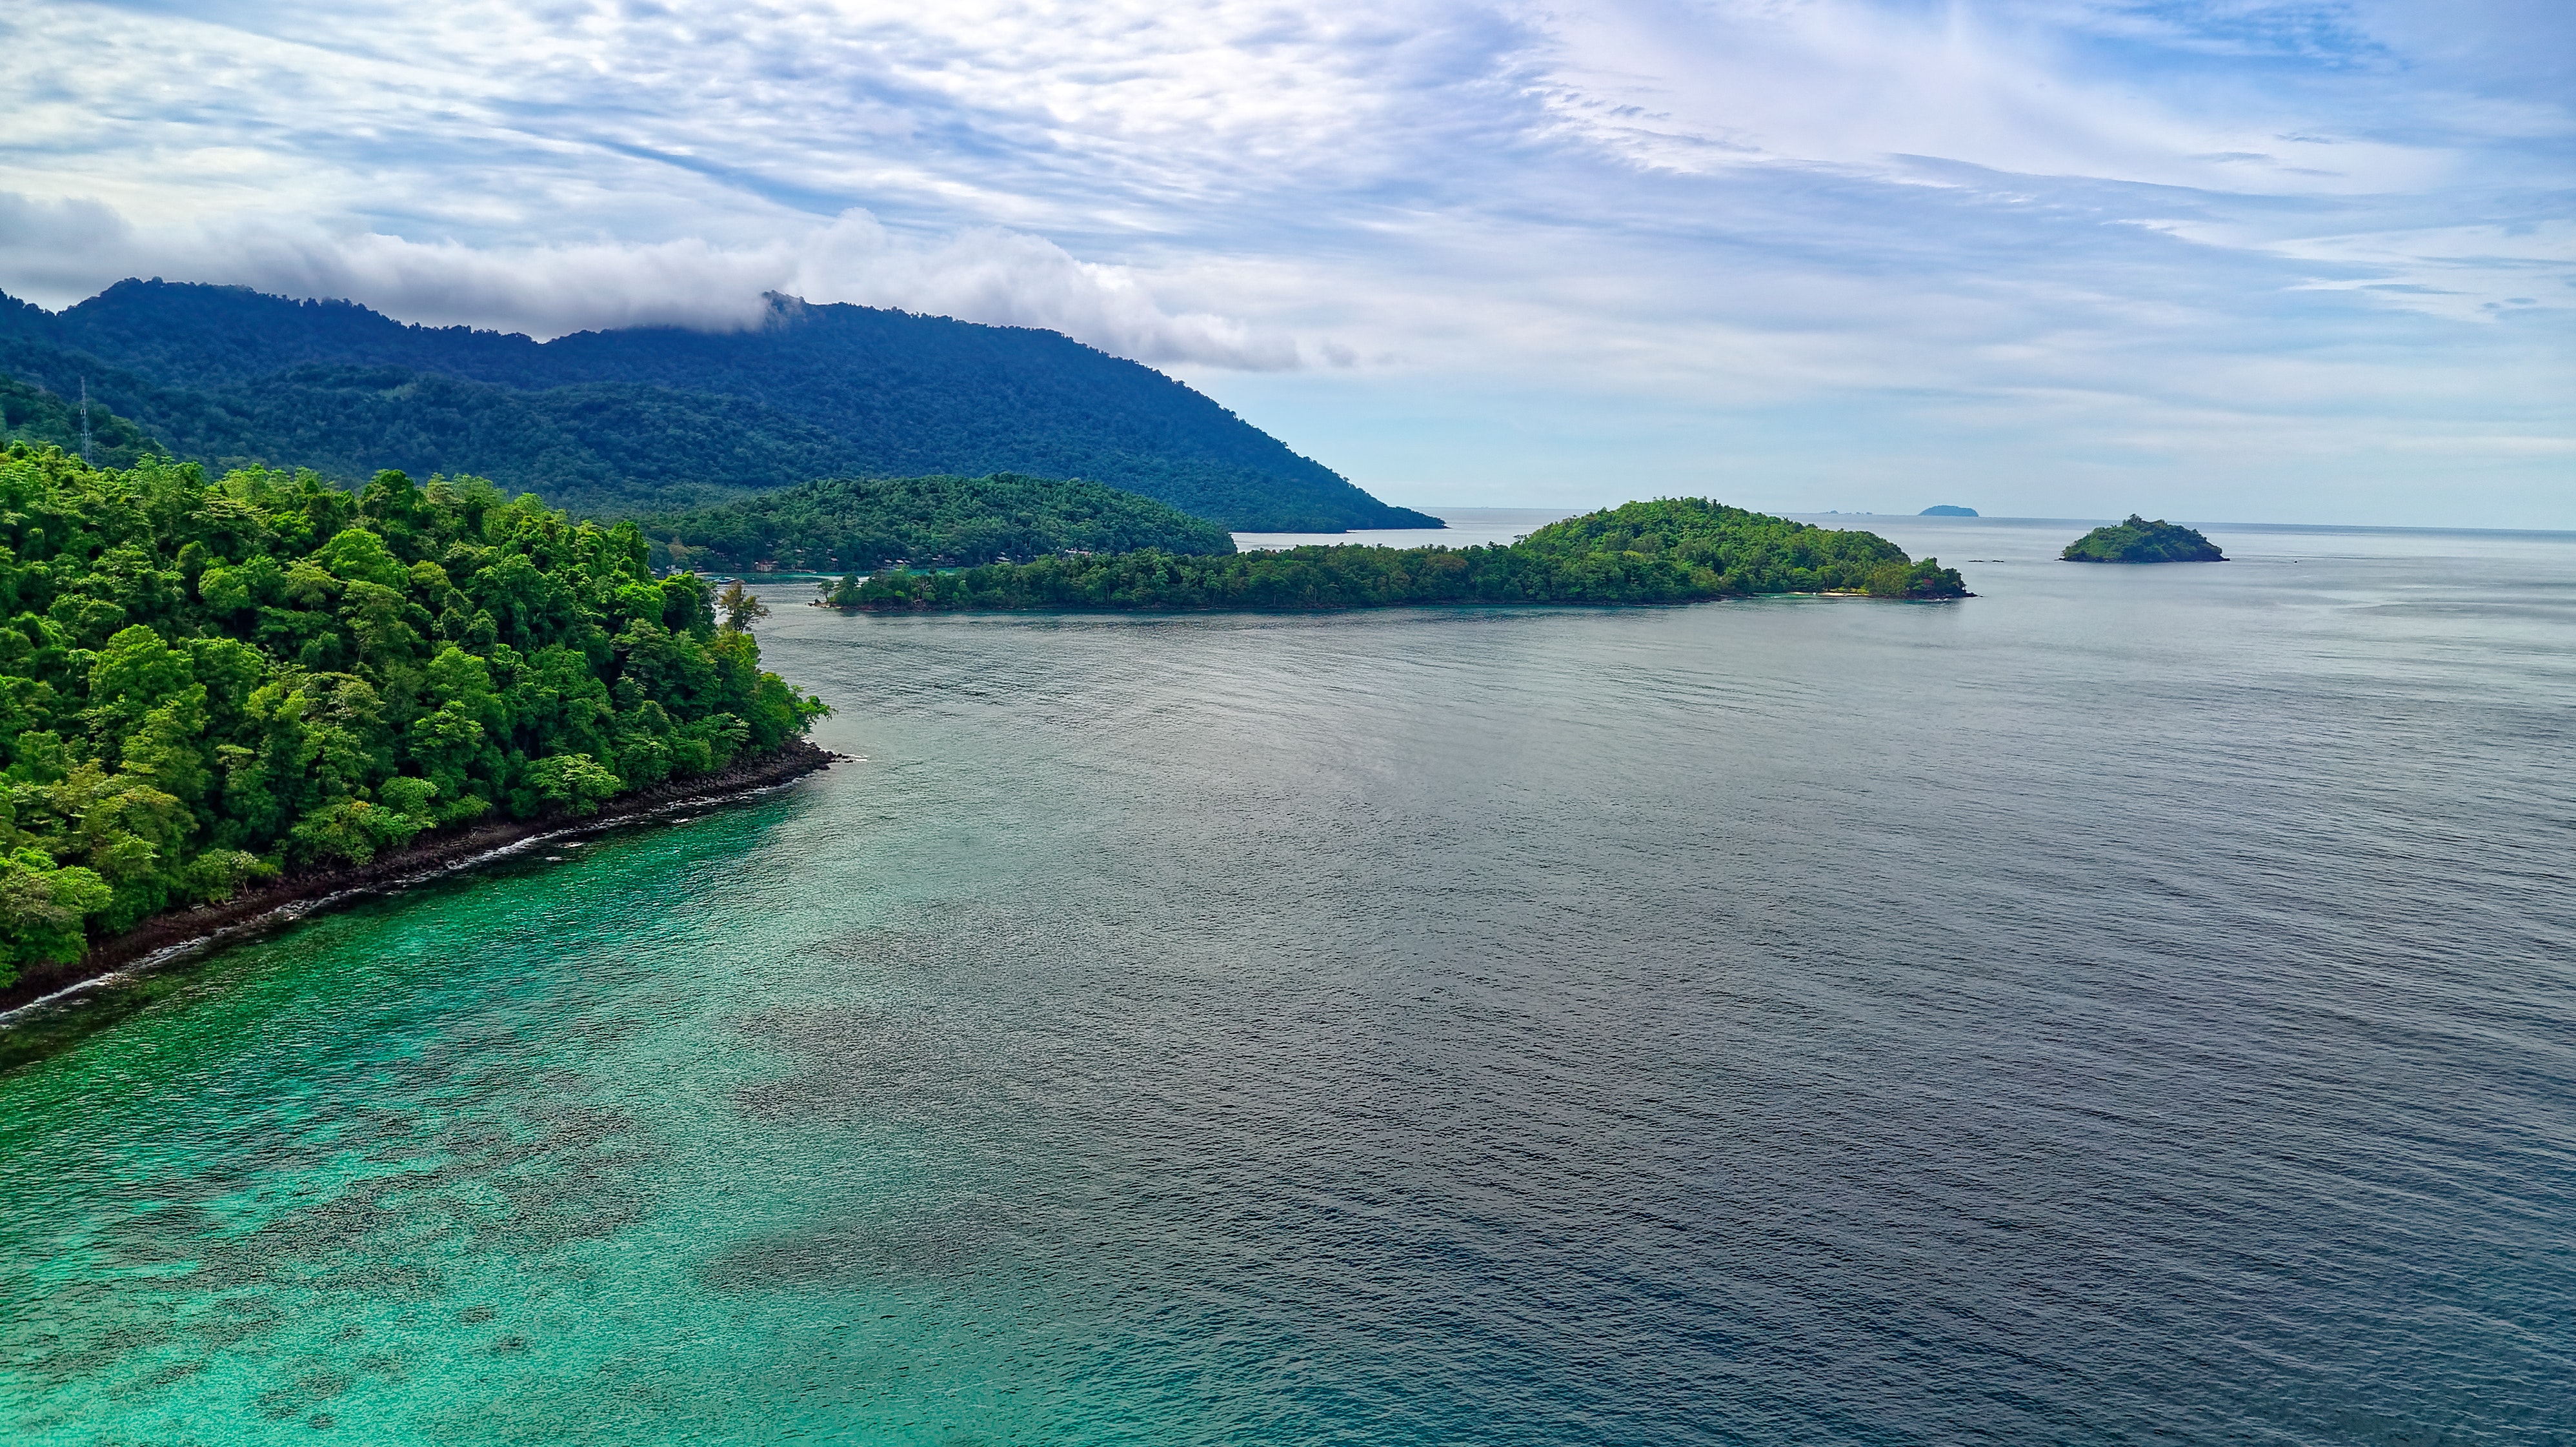
coastal and oceanic landforms, coast, sea, water resources, headland, promontory, islet, archipelago, island, bay, cape, tropics, ocean, sky, mount scenery, inlet, shore, lagoon, peninsula, cove, tourism, horizon, calm